Chrysler Building

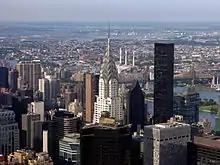
The Chrysler Building from the Empire State Building, both erected as part of New York City's 1920s building boom

The private Cloud Club formerly occupied the 66th through 68th floors. It opened in July 1930 with some three hundred members, all wealthy males who formed the city's elite. Its creation was spurred by Texaco's wish for a proper restaurant for its executives prior to renting fourteen floors in the building. The Cloud Club was a compromise between William Van Alen's modern style and Walter Chrysler's stately and traditional tastes. A member had to be elected and, if accepted, paid an initial fee of $200, plus a $150 to $300 annual fee. Texaco executives comprised most of the Cloud Club's membership. The club and its dining room may have inspired the Rockefeller Center Luncheon Club at the Rainbow Room in 30 Rockefeller Plaza.